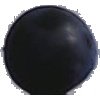
Label: Grape Blue 1